Paul W. Beck

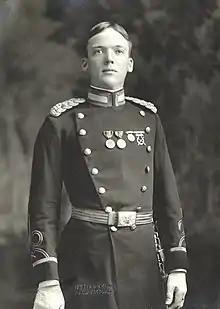

Paul Ward Beck (1 December 18764 April 1922) was an officer in the United States Army, an aviation pioneer, and one of the first military pilots. Although a career Infantry officer, Beck twice was part of the first aviation services of the U.S. Army, as de facto head of the flying section of the Aeronautical Division, U.S. Signal Corps in 1911 and as a senior officer of the Air Service in 19201922. He is generally credited as being the first military officer to advocate an air force for the United States separate from the control of other branches of the Army.